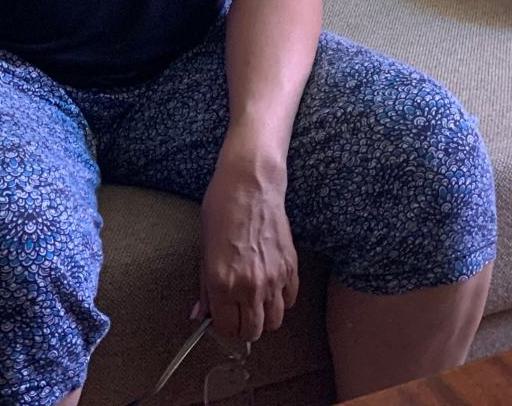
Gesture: no_gesture